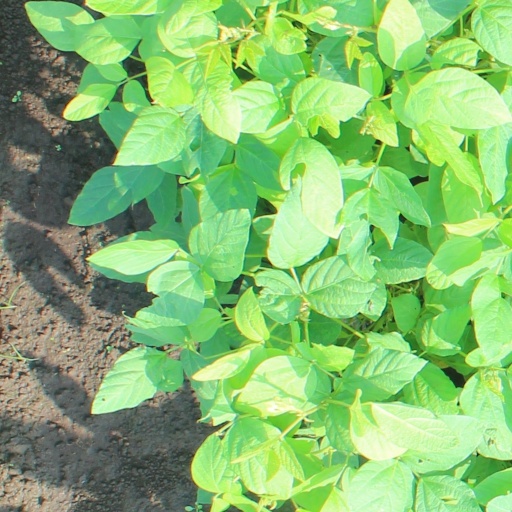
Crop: soybean